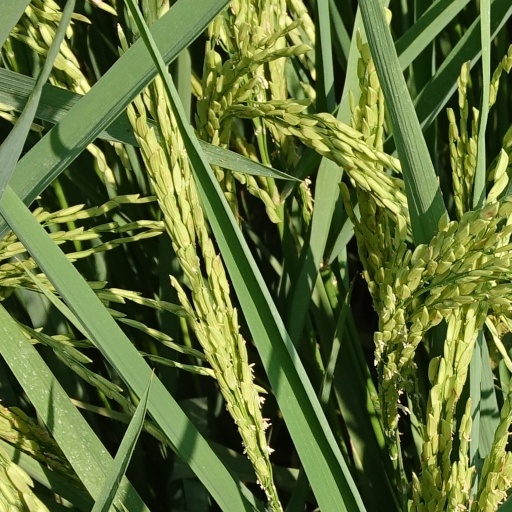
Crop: rice